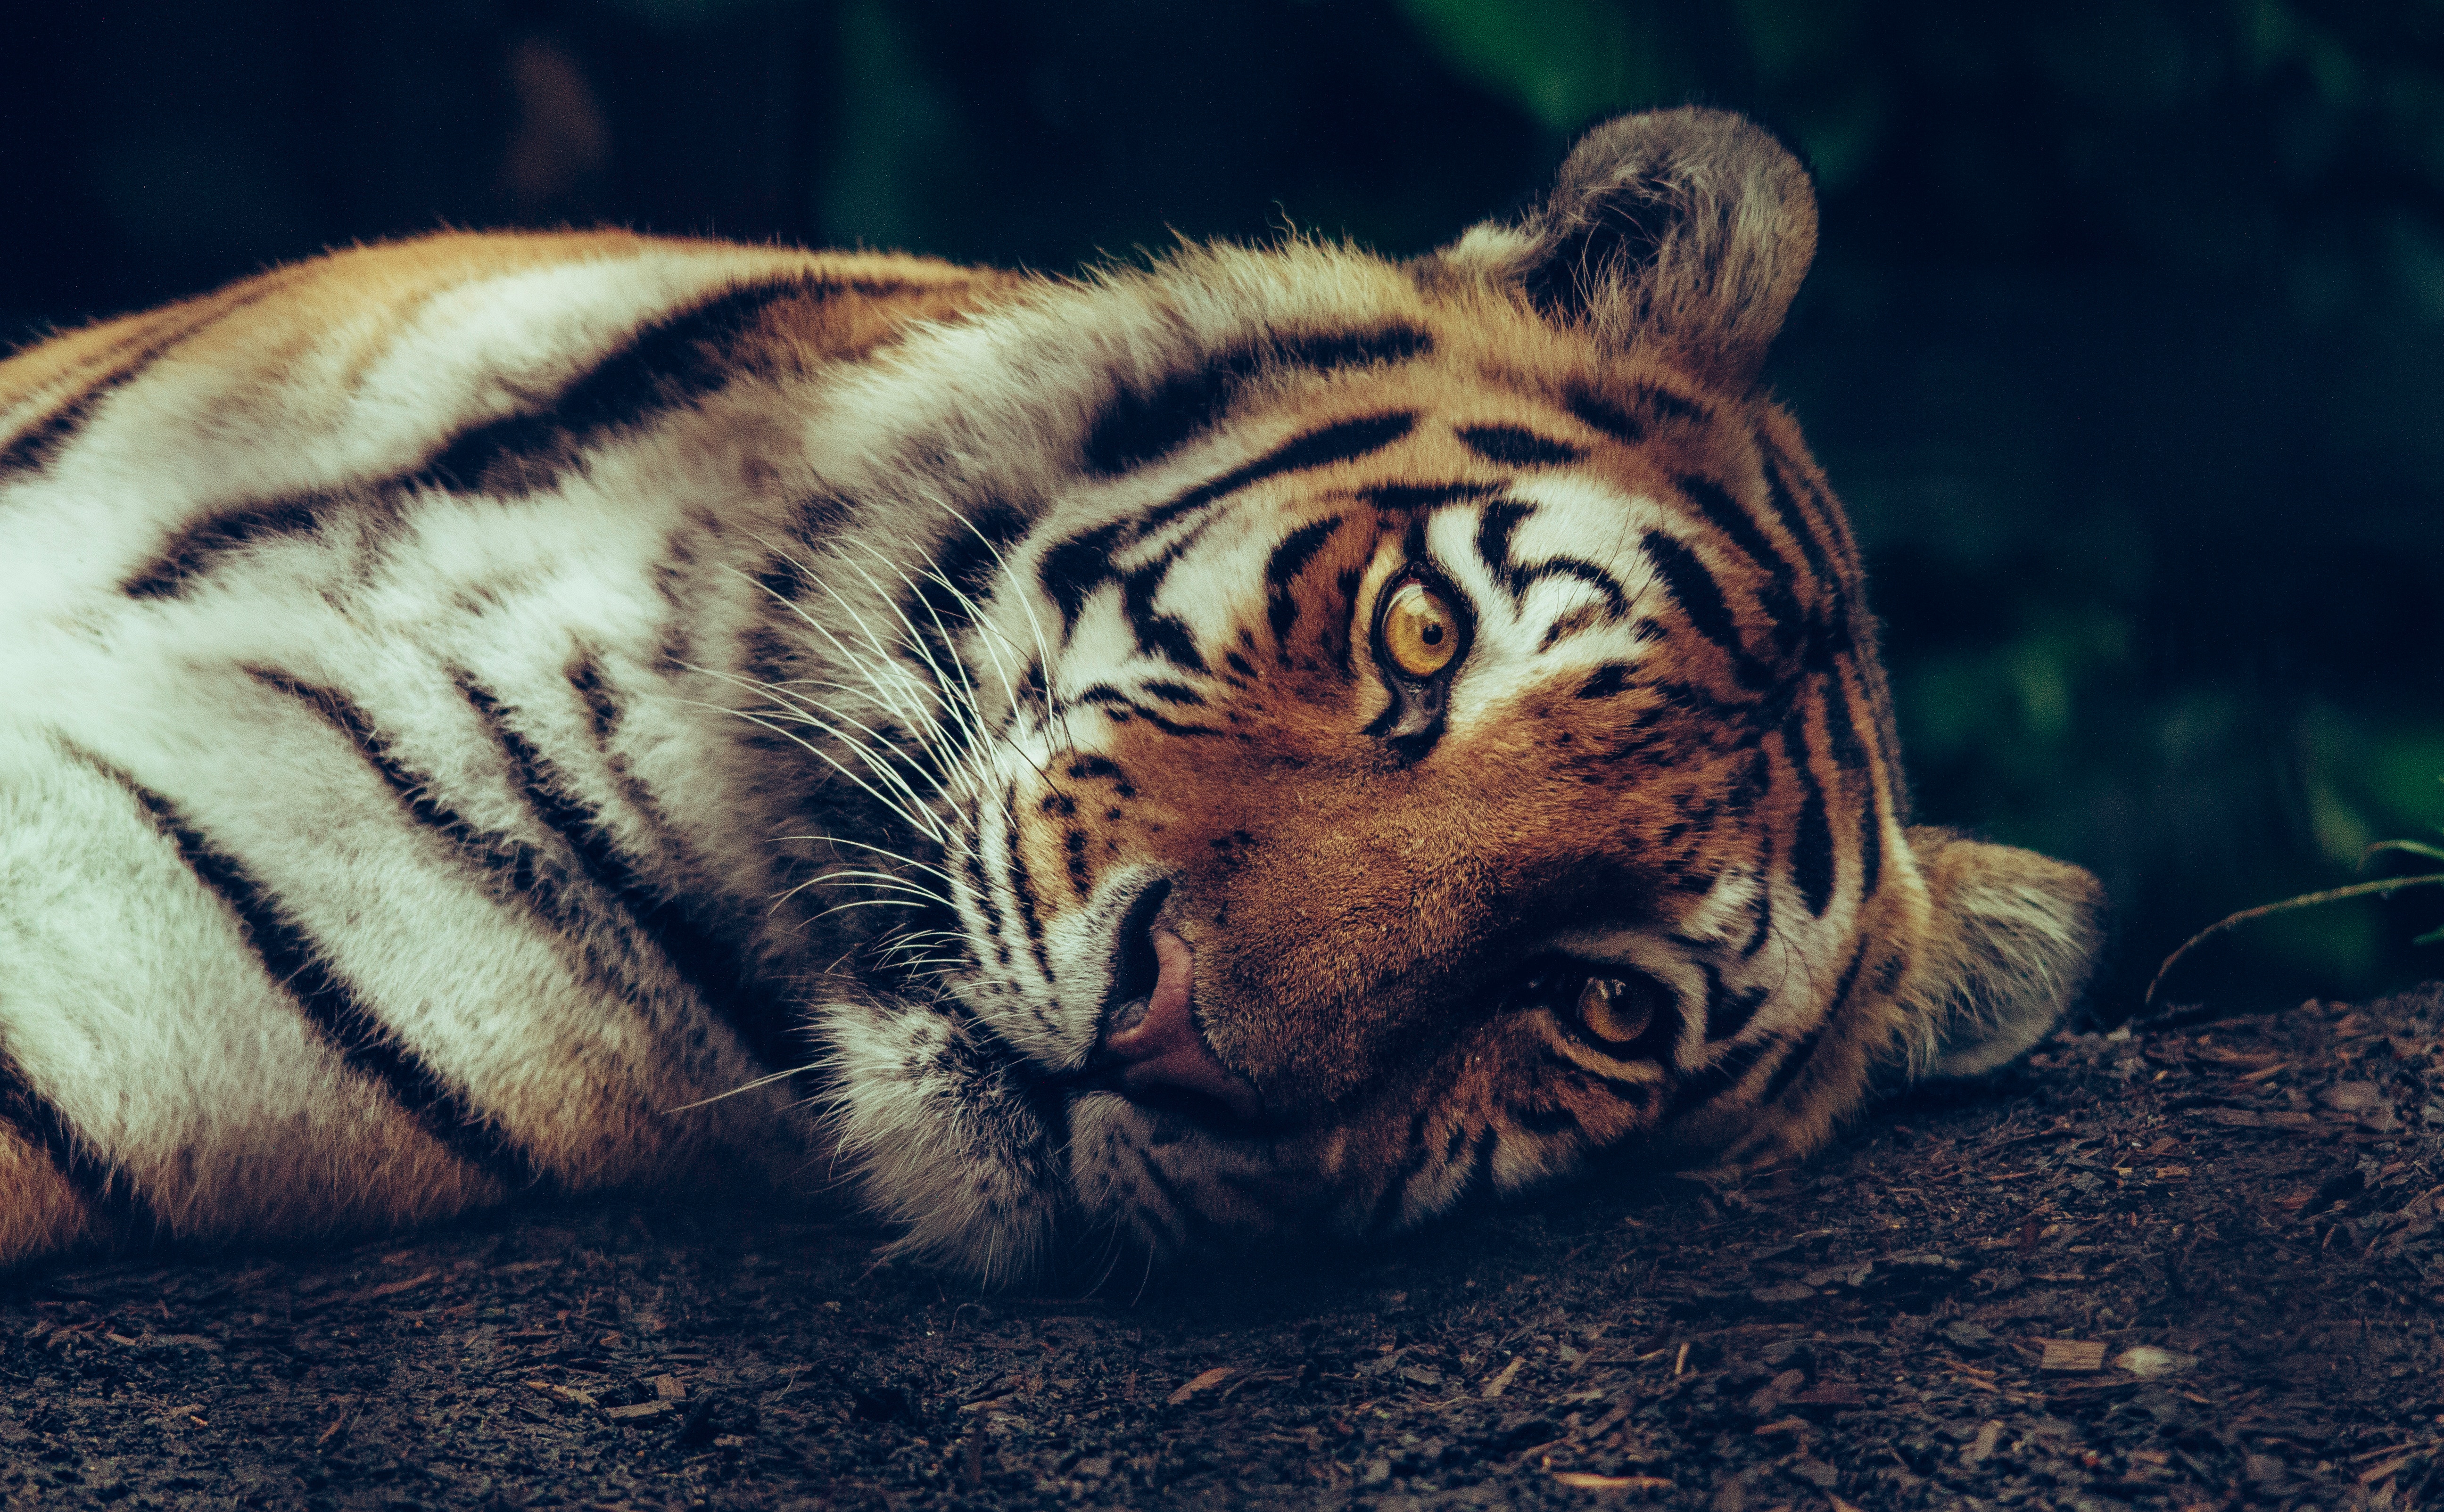
wildlife, fur, mammal, fauna, close up, whiskers, snout, tiger, organism, big cats, cat like mammal, carnivoran, terrestrial animal